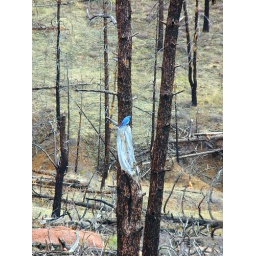
What kind of blue bird I'm not sure, but it looked striking in this burn area.